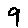
Label: 9